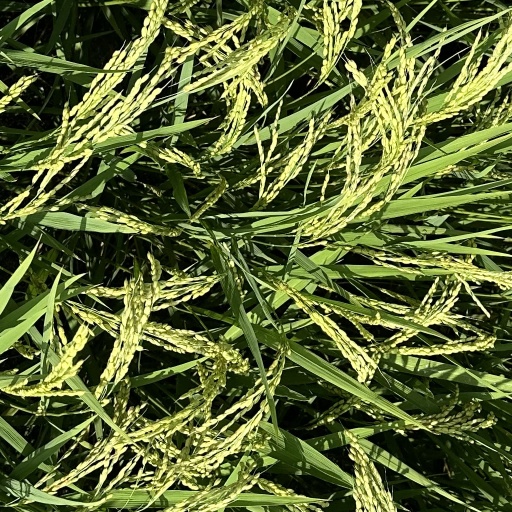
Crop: rice